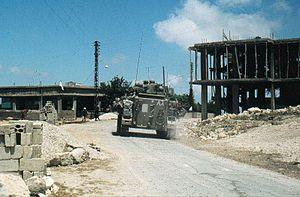
L'opération Paix en Galilée, ou invasion du Liban de 1982, est un épisode de la guerre du Liban au cours duquel l'armée israélienne envahit le Sud du Liban à partir du 6 juin 1982 officiellement dans le but de faire cesser les attaques palestiniennes de l'OLP lancées depuis le Liban.